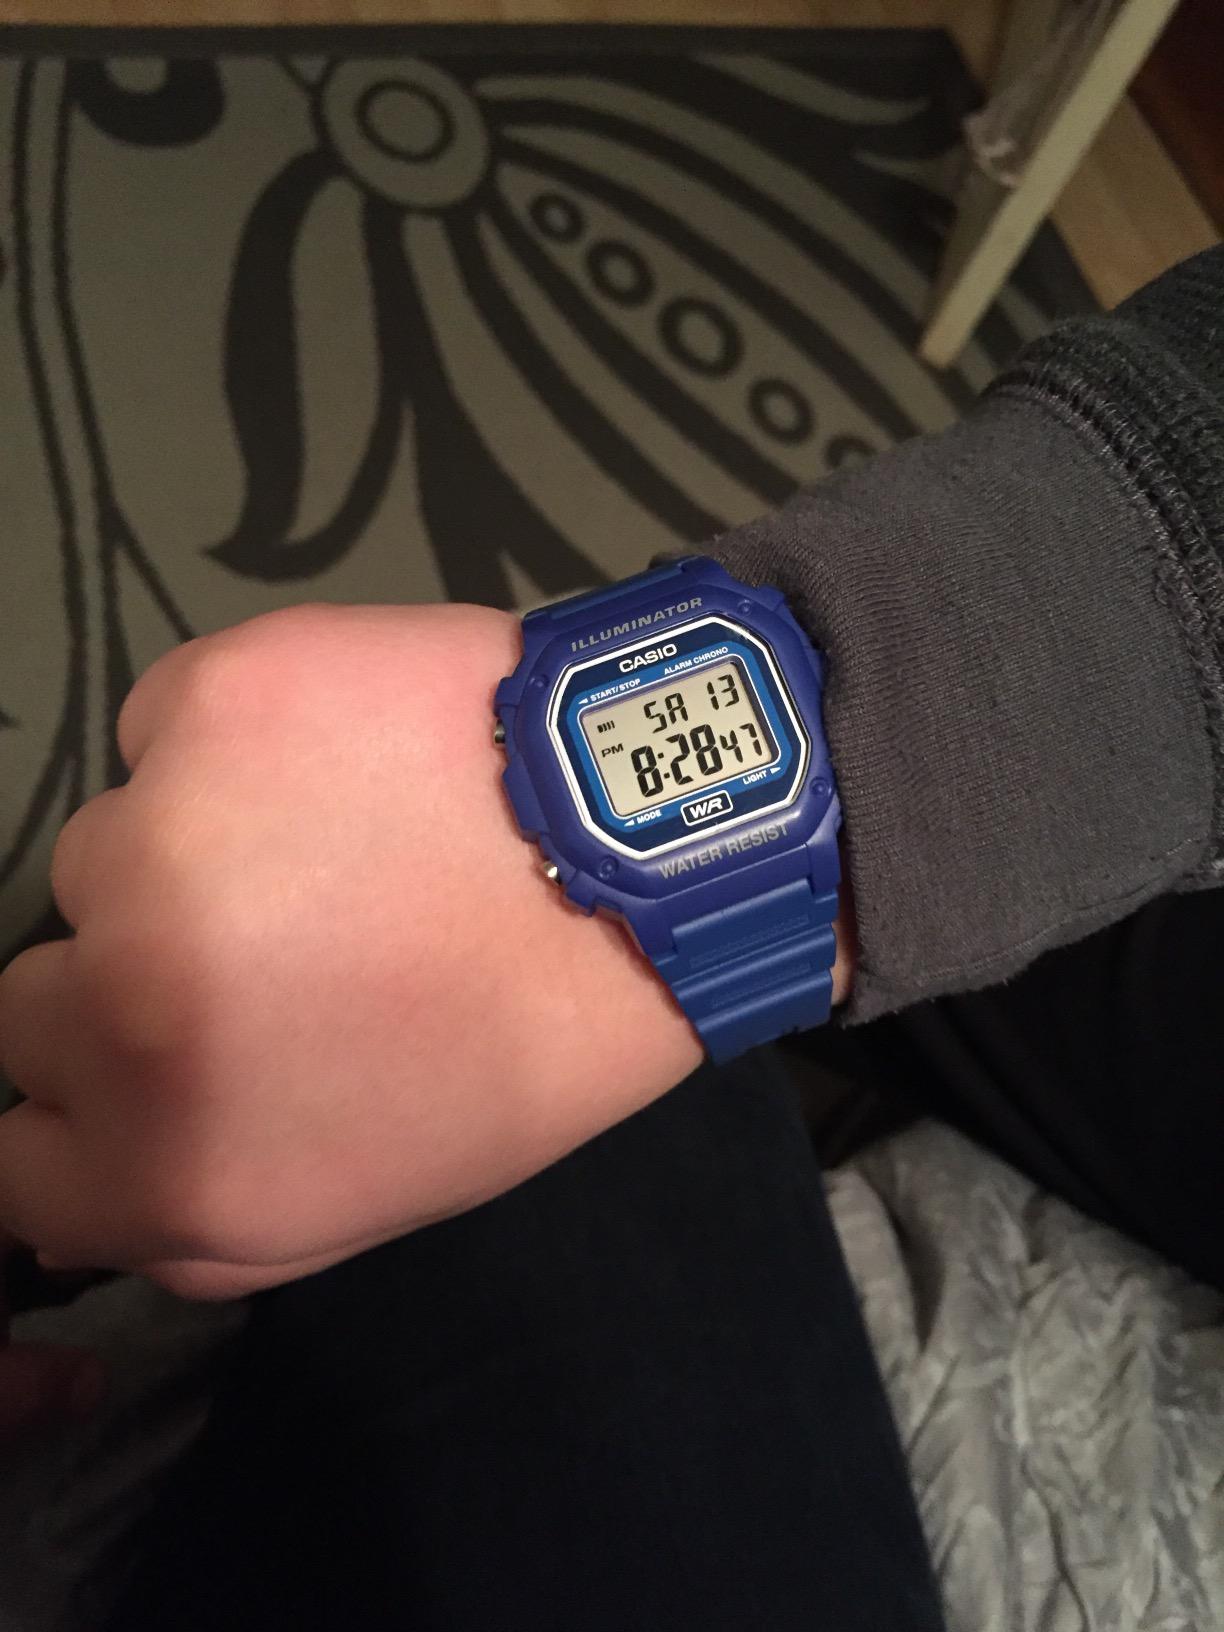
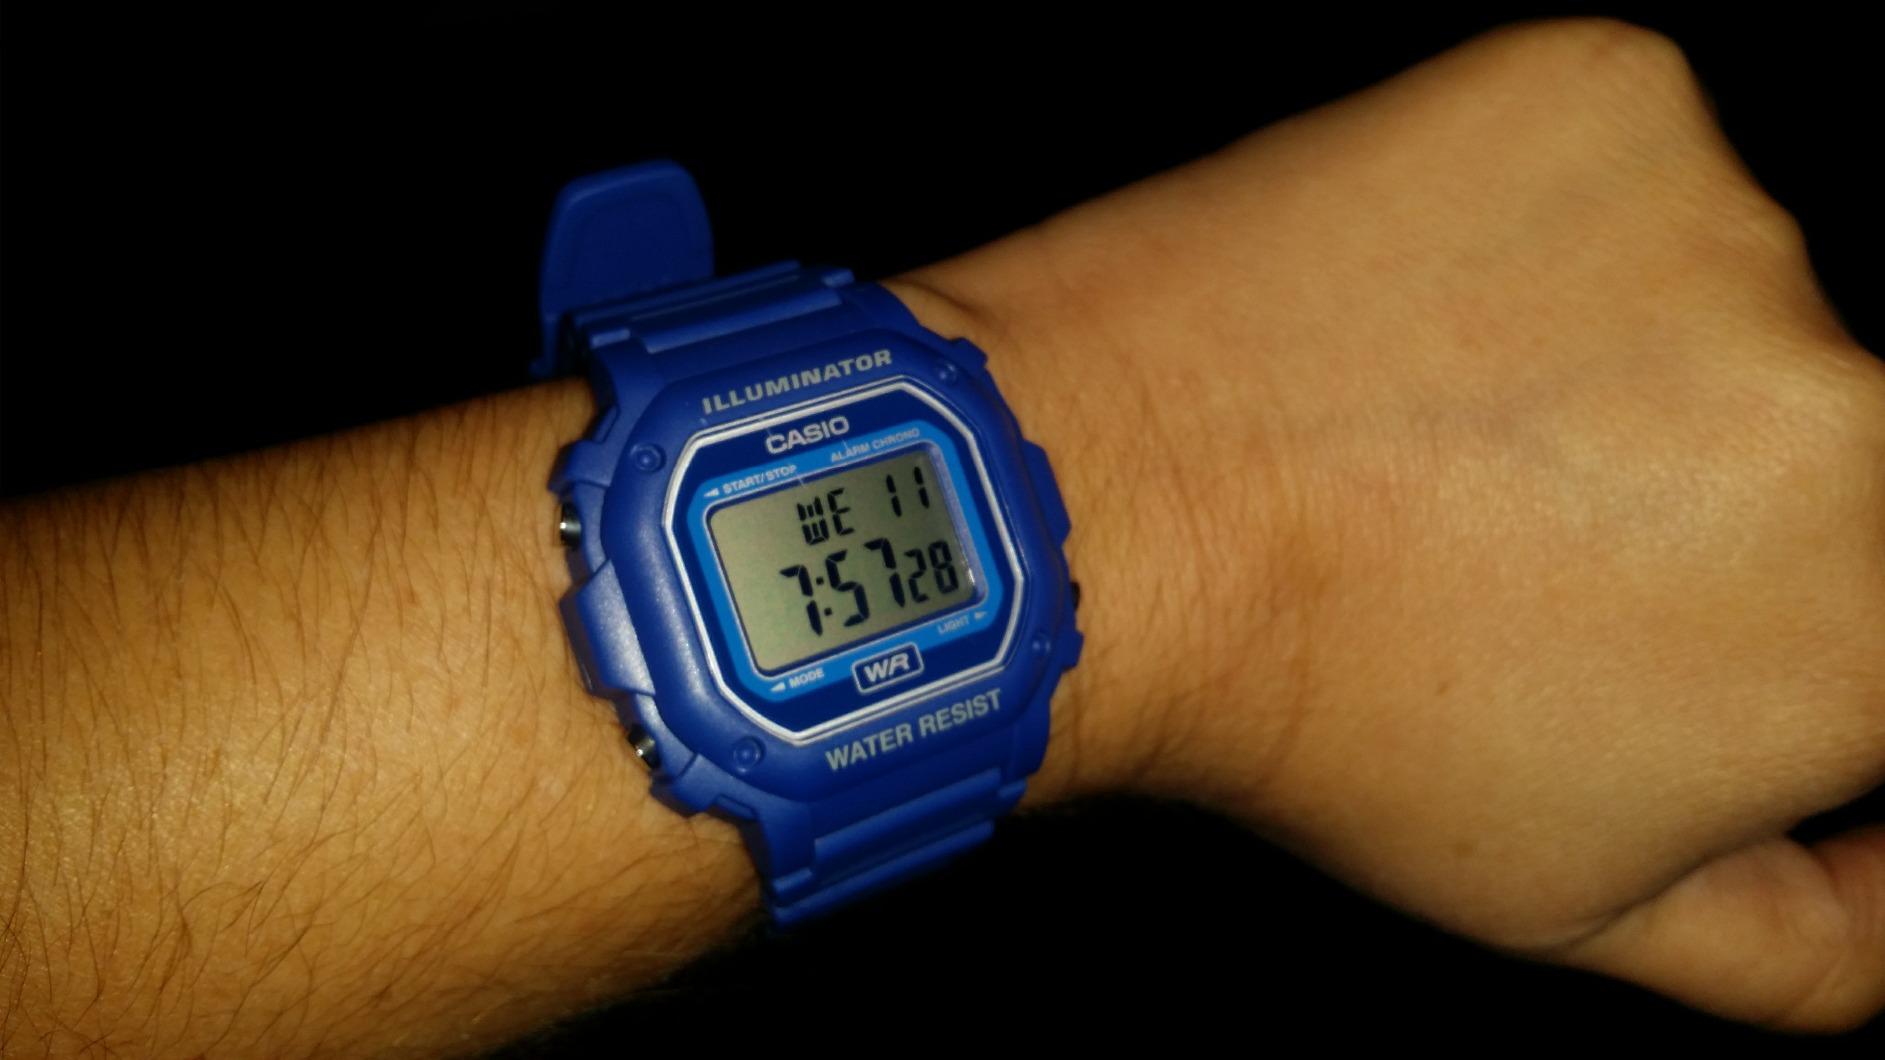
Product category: accessories_watch
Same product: yes